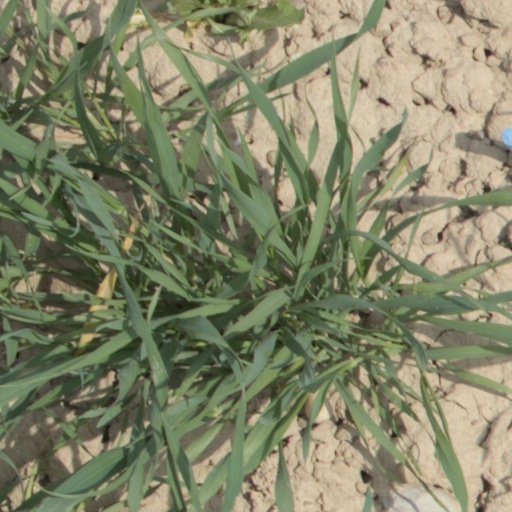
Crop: wheat